Twelfth Baptist Church

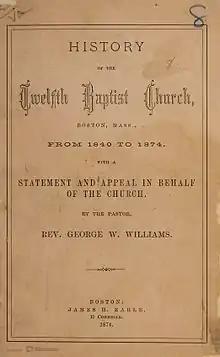
Title page of "History of the Twelfth Baptist Church" by George Washington Williams, 1874

The Twelfth Baptist Church was established in 1840 when a group of 36 dissenters broke with the First Independent Baptist Church, which met in what is now known as the African Meeting House. The exact reason for the split is not clear. According to some historians, the dissenters wanted to take a more aggressive stand against slavery than the other members. In addition, the First Independent Baptist Church had not had a permanent minister for some time, which may have given rise to general disagreements as to how to run the church.